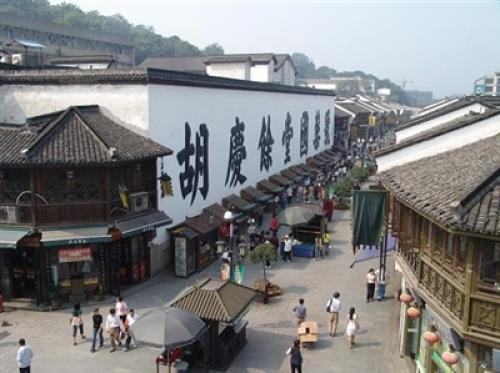
地标名称：胡庆余堂(总店)
所在城市：杭州市·上城区